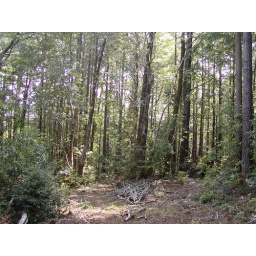
clearing at base of hill, below house